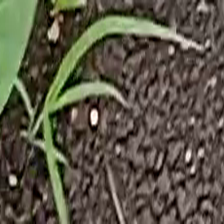
Weed species: Harali_(Cynodon_dactylon)